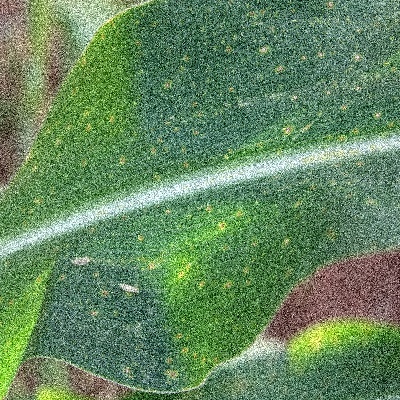
Label: Corn_(Maize)___Leaf_Spot